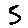
Label: 5